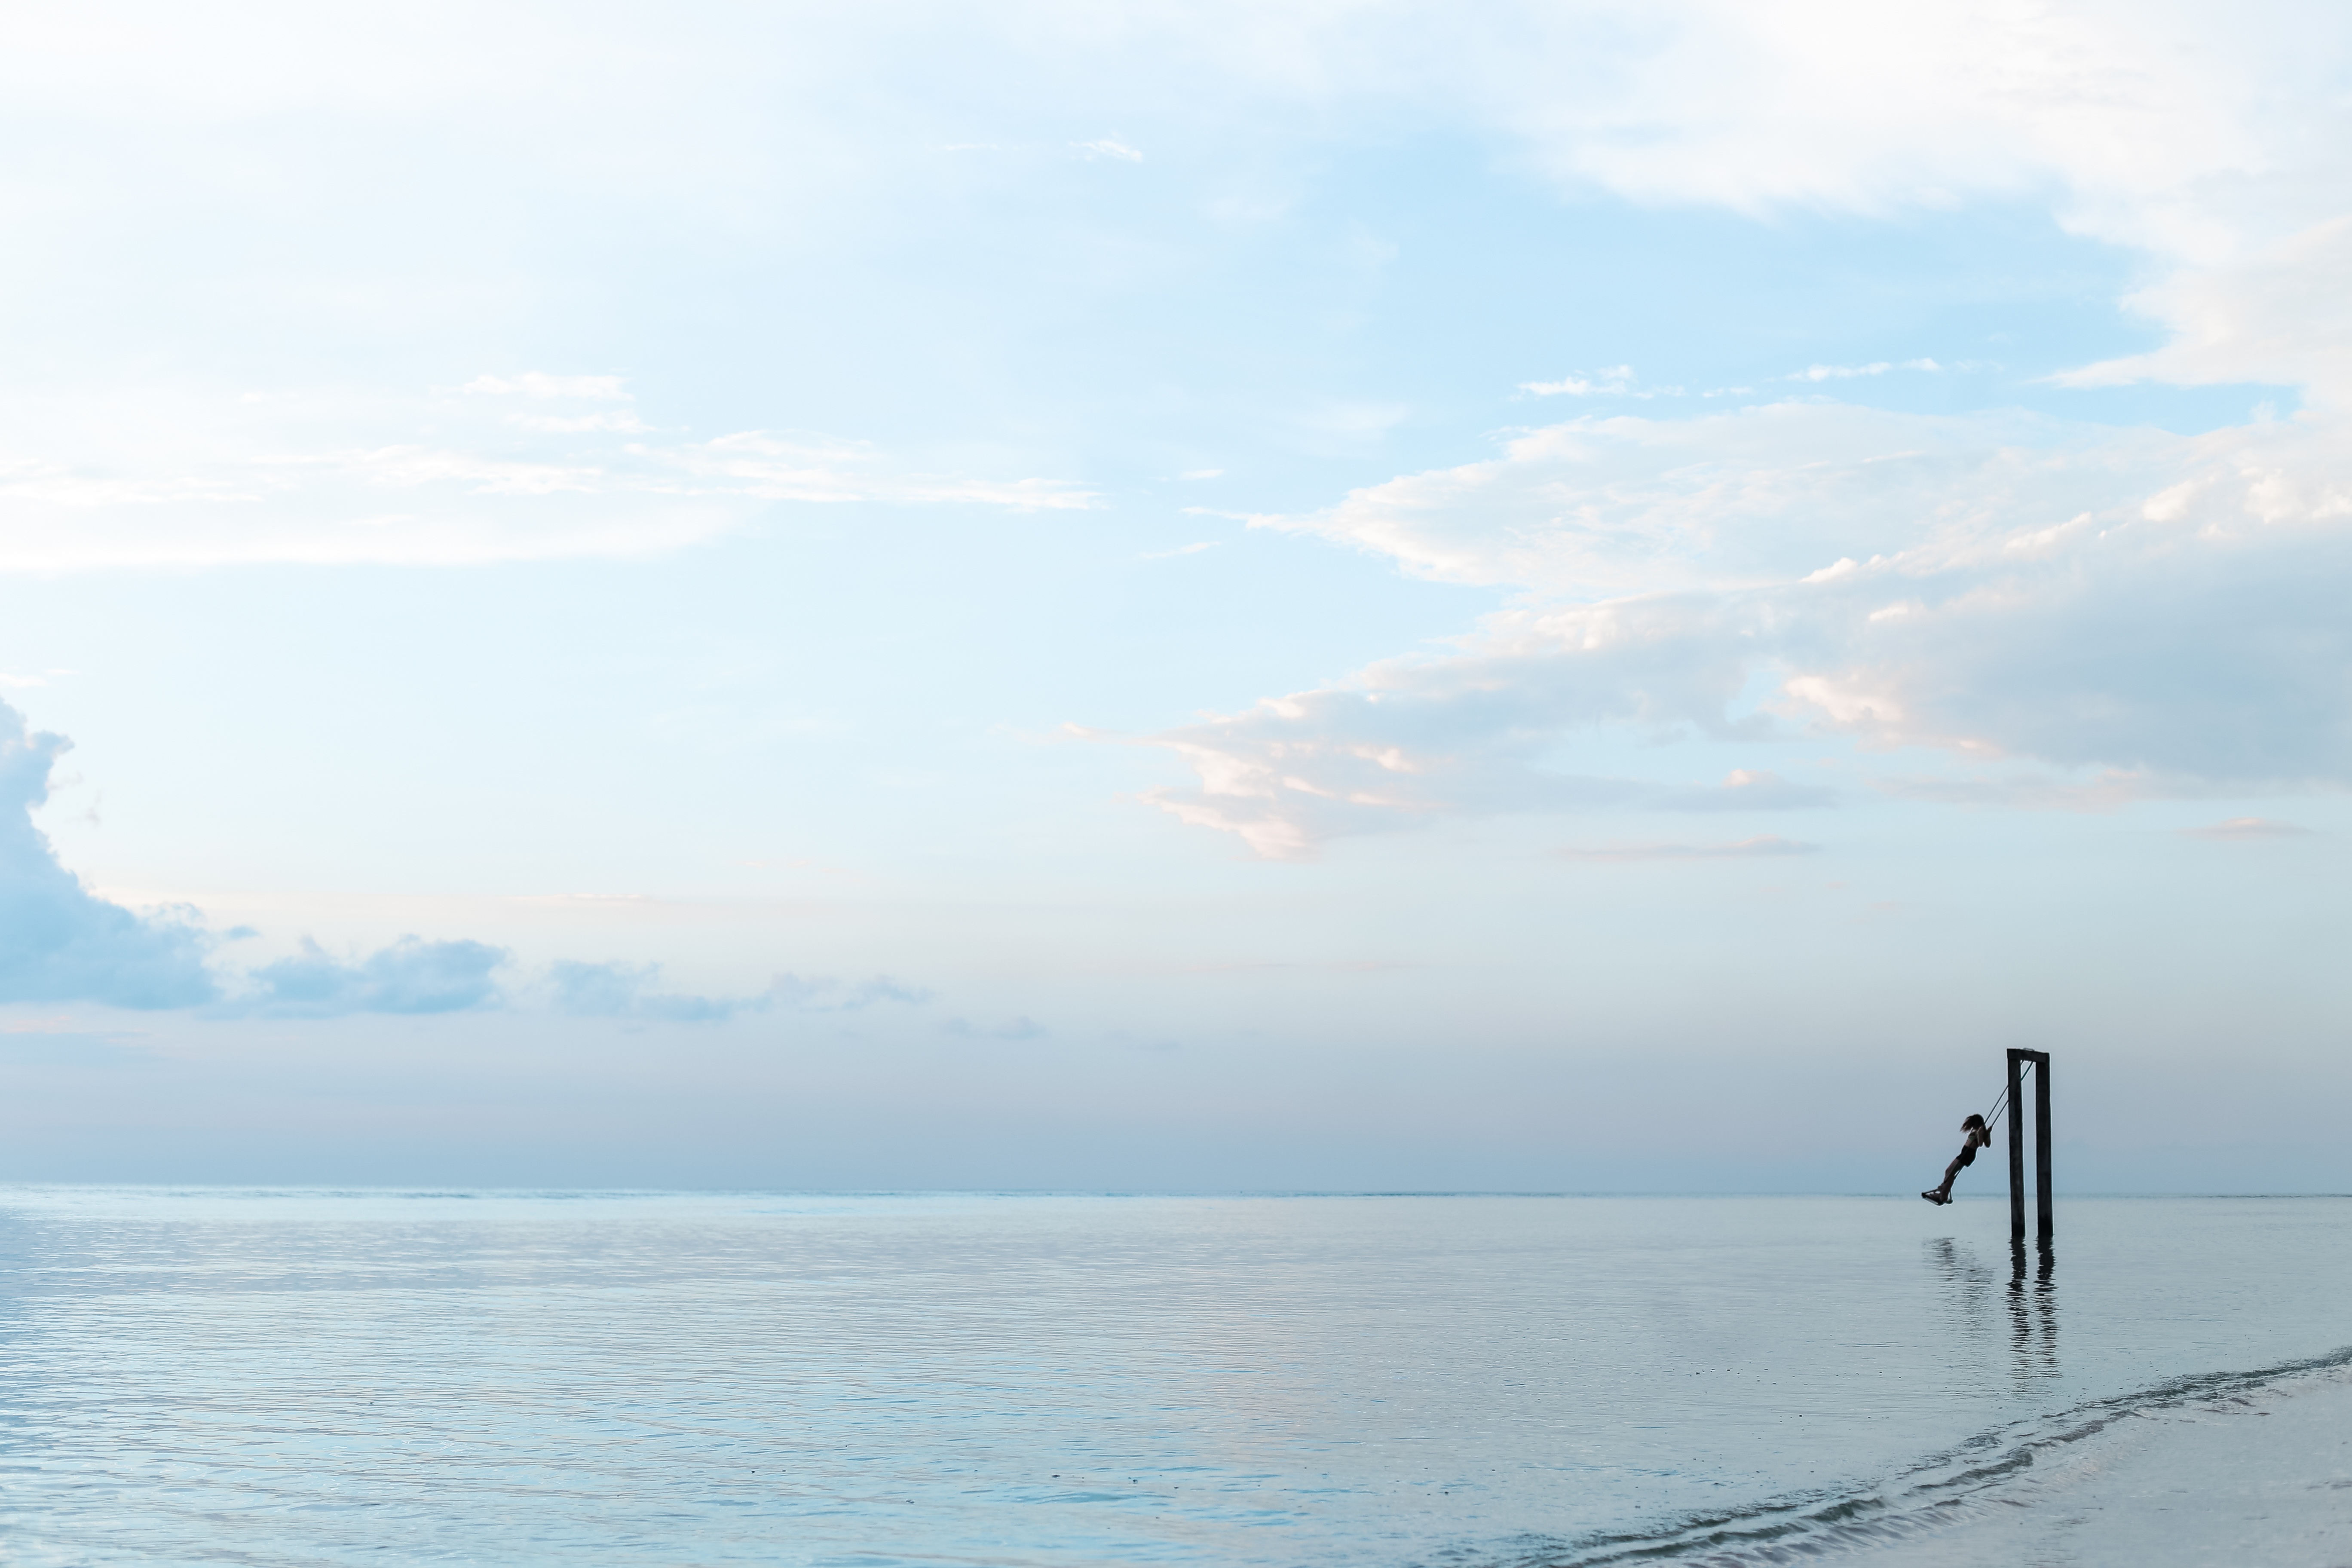
beach, sea, coast, water, ocean, horizon, silhouette, person, cloud, sky, shore, wave, lake, wind, alone, summer, recreation, peaceful, bay, freedom, lifestyle, leisure, swing, body of water, clouds, fun, happy, active, surrounded, wind wave